Small form factor PC

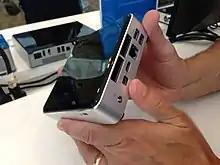

Small form factor computers are generally designed to support the same features as modern desktop computers, but in a smaller space. Most accept standard x86 microprocessors, standard DIMM memory modules, standard 8.9 cm (3.5") hard disks, and standard 13.3 cm (5.25") optical drives.